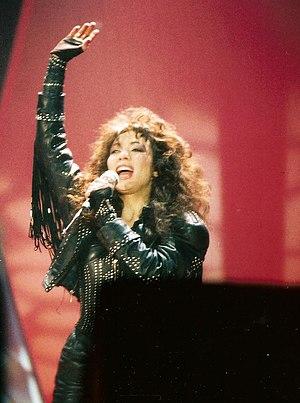
Jennifer Rush, de son vrai nom Heidi Stern, est une chanteuse américaine de pop/rock, née le 29 septembre 1960 à Astoria dans le Queens. Elle est principalement connue pour le succès international majeur de son single The Power of Love en 1985. Ce titre sera repris par Shirley Bassey, puis par Céline Dion en 1993, ce qui lui ouvrira les portes de la gloire sur la scène musicale planétaire.